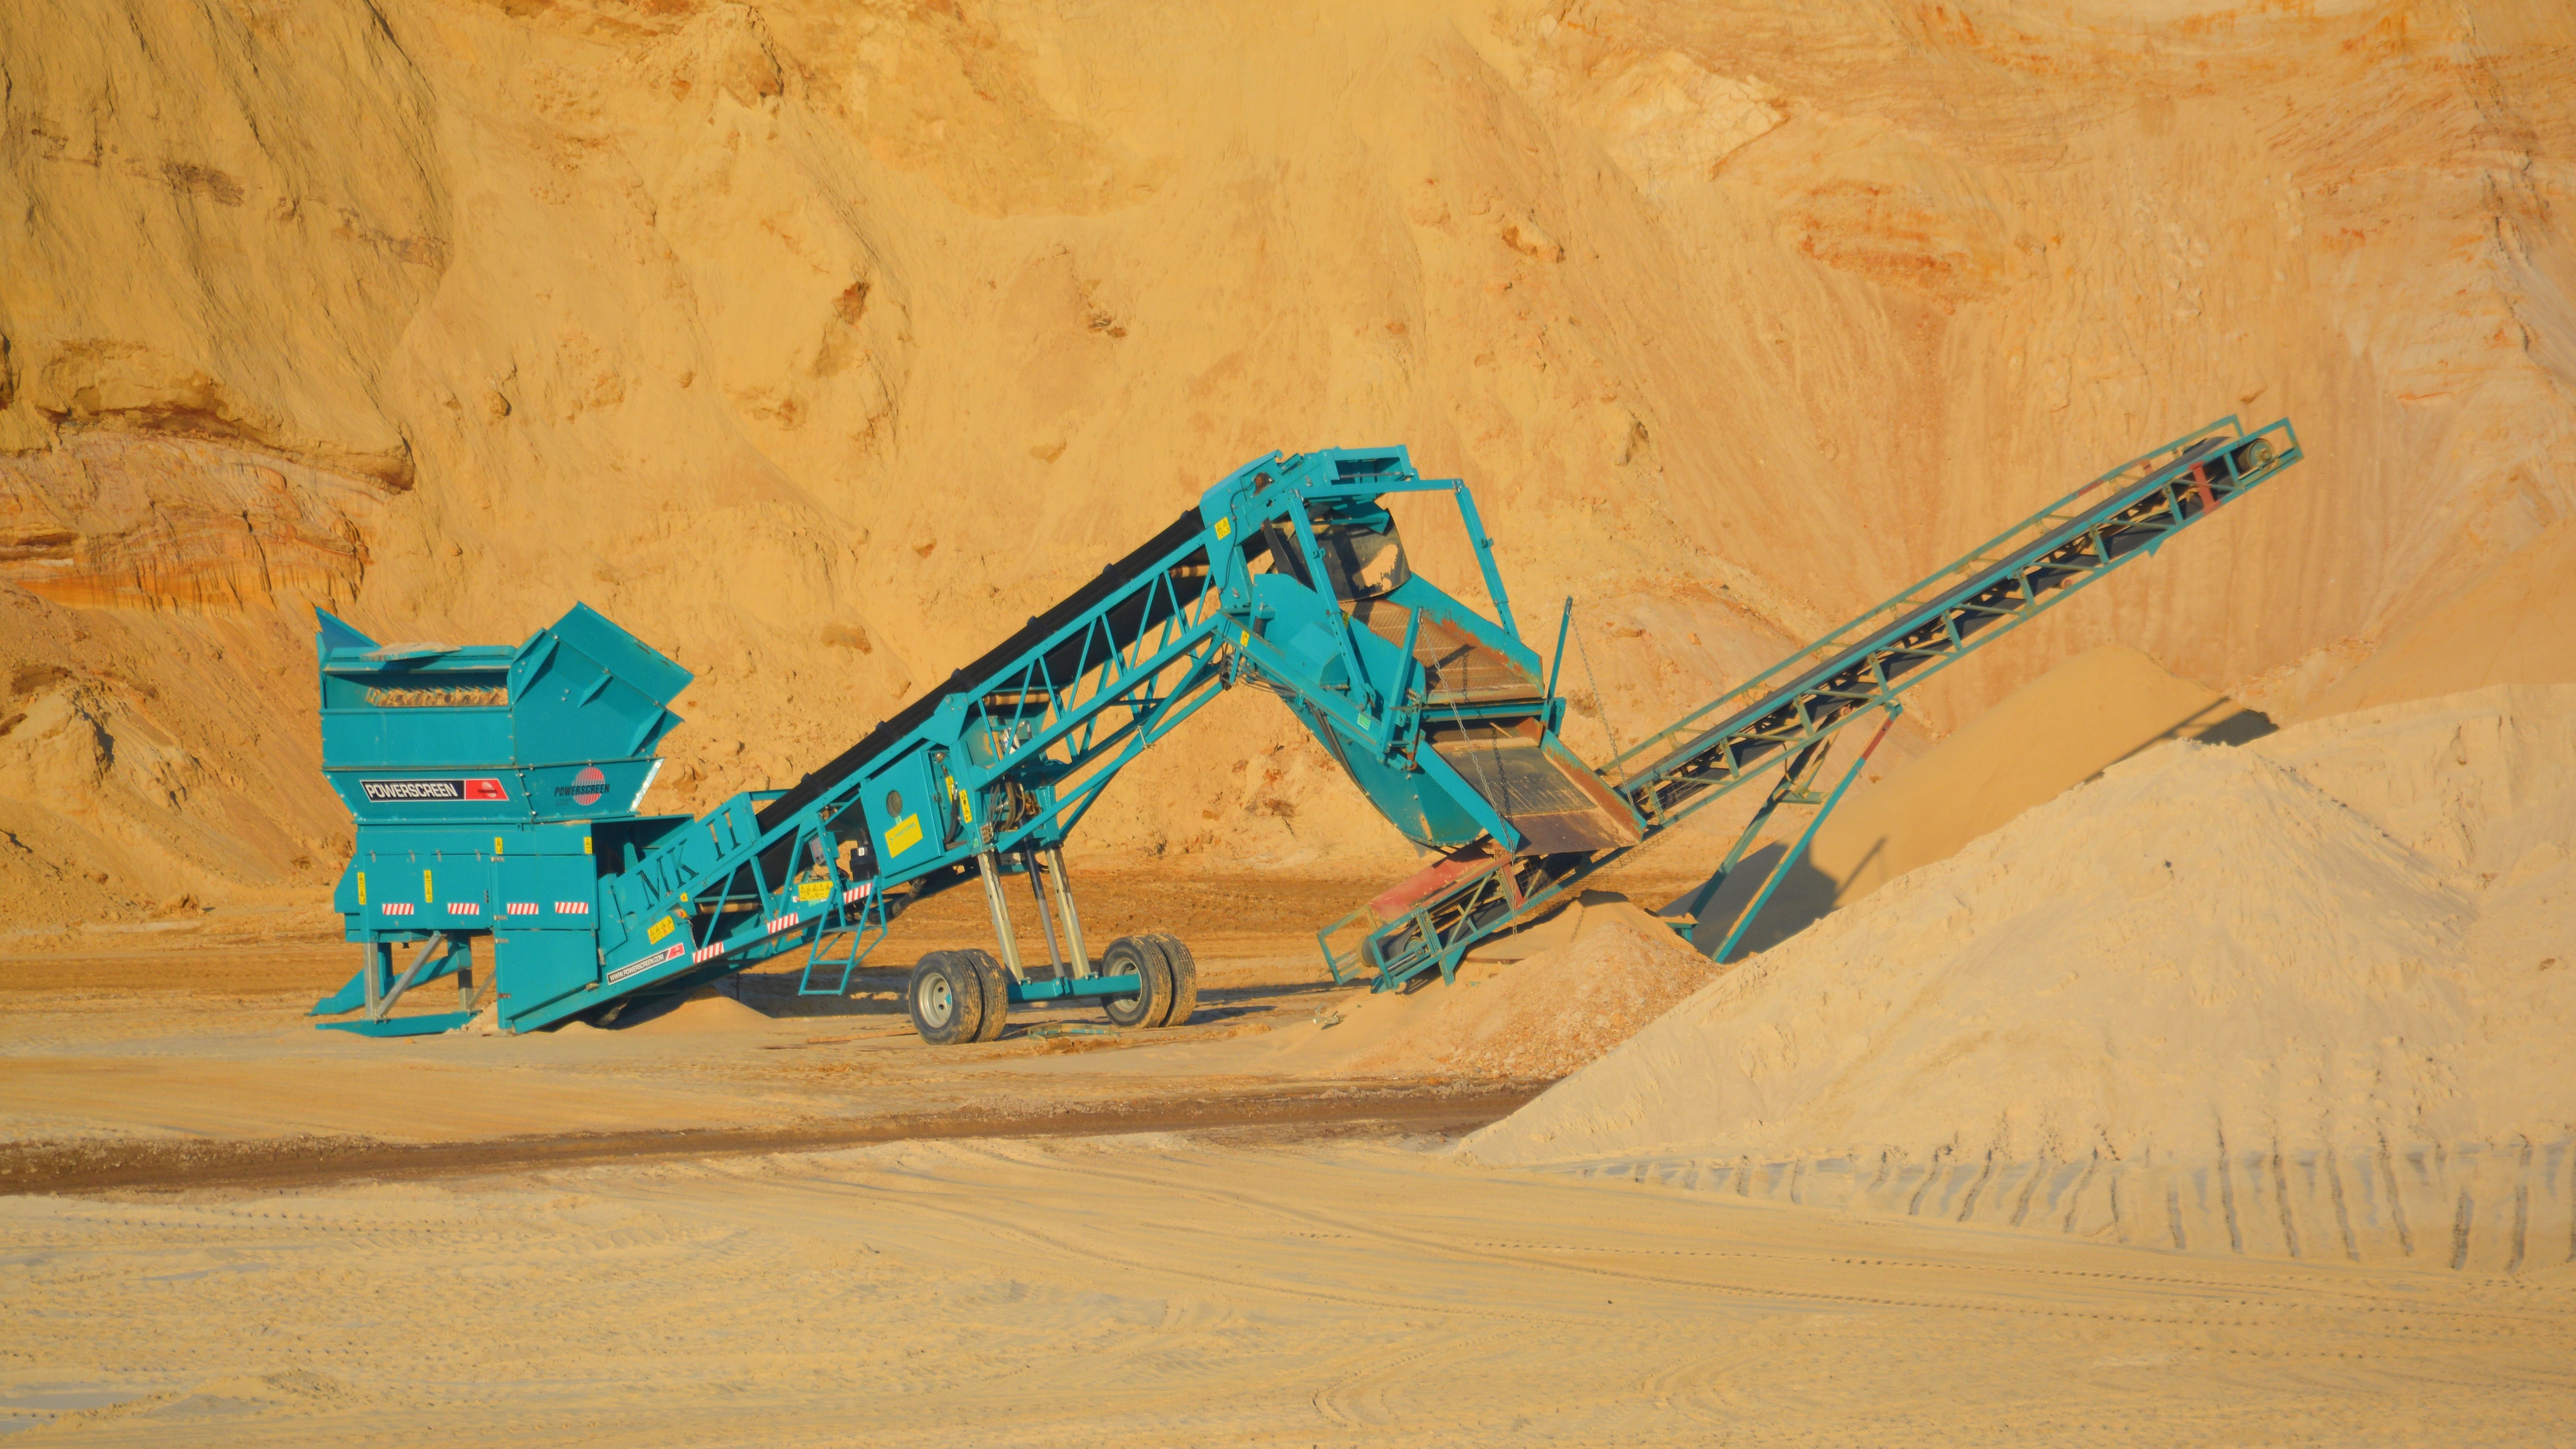
sand, wood, industry, material, art, sand plant, mortar factory, siebanlage, ribbon trailer